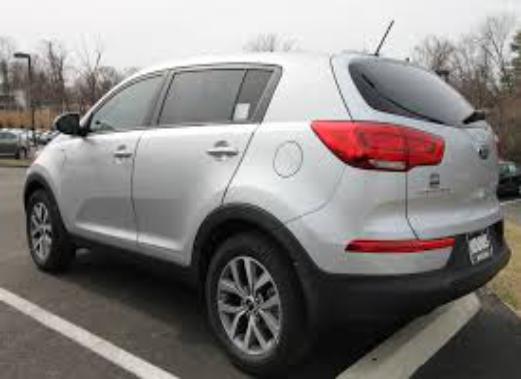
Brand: kia da
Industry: Transportation